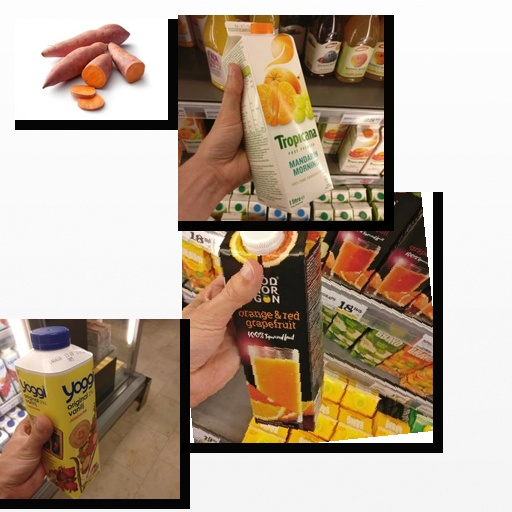
Food items: strawberry_yogurt, sweet_potato, mandarin_juice, orange_red_grapefruit_juice